The Big Idea (1934 film)

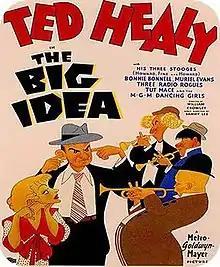

The Big Idea is the fifth and last of five short films starring Ted Healy and His Stooges (Moe Howard, Larry Fine and Curly Howard) released by Metro-Goldwyn-Mayer on May 12, 1934.